Billfish

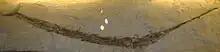
"Blochius", a small Eocene billfish

Several extinct families of smaller billfish are known from the early Paleogene, including the Blochiidae, Palaeorhynchidae, and Hemingwayidae; all of these already have the elongated rostrum present in modern billfish. The earliest fossil billfishes are a "Blochius"-like fish from Peru and "Hemingwaya" from Turkmenistan, both of which are known from the Late Paleocene or earliest Eocene.